Over the Edge (Zimbabwe)

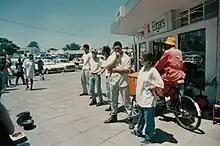
OTE at the Avondale Summer Arts Festival (1994)

Over the Edge first performed on 29 October 1994 at the Avondale Summer Arts Festival in Harare. The members had been friends for years, many having been in Repteens, and were invited to perform some street theatre. This rough and ready performance was the beginning of a long and successful relationship. The group was praised for its talent and enthusiasm but it was especially noted for its racial diversity. Although racial diversity had been standard practise in Zimbabwean theatres and theatrical companies since the 1960s, the majority of performers were inevitably white. Over the Edge, on the other hand, had more or less equal ratios of black, white and "coloured" members. For most of the company's existence Over the Edge had no formal artistic director, with all members contributing to the vision and growth of the group. Towards the end of their 10-year lifespan Wiina Msamati